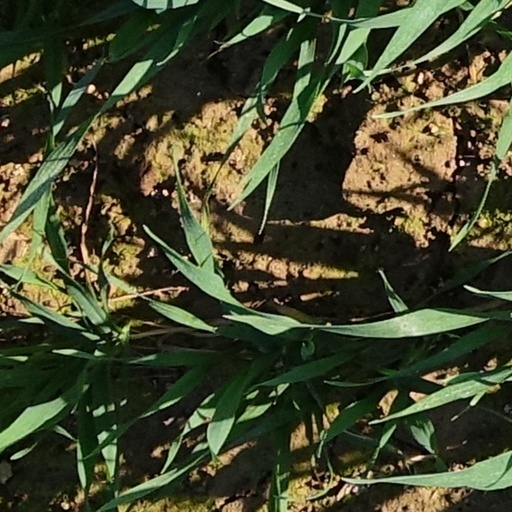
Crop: wheat